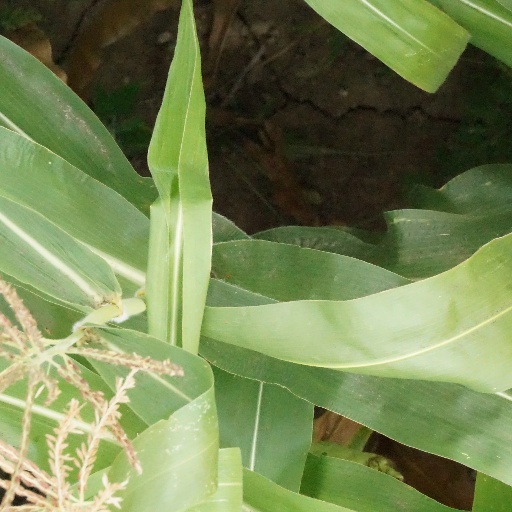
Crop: maize; corn